Tobacco packaging warning messages

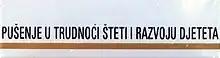
Back of packaging 2004–2009

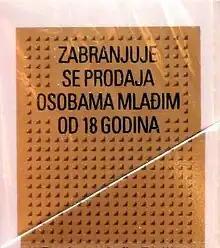
Side of packaging 2004–2009

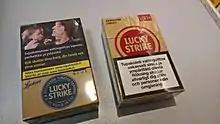
On the left there is a new Lucky Strike cigarette pack by a new EU directive meanwhile on the right there's an obsolete pack as red. The warning texts are both in Finnish and Swedish as they both are official languages in Finland.

Between 1997 and 2004, a simple text label warning, "Pušenje je štetno za zdravlje" (Smoking is harmful to health), was used.